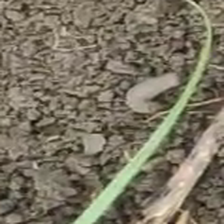
Weed species: Lavhala_(Cyperus_Rotundus)